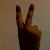
The image shows a hand gesture representing the number 2 in Indian Sign Language.